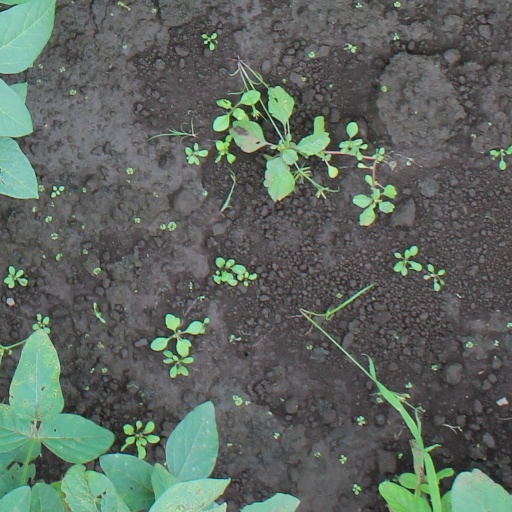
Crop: soybean